Blake: Prophet Against Empire

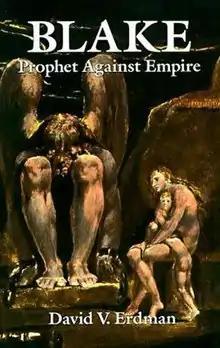

Blake: Prophet Against Empire: A Poet's Interpretation of the History of His Own Times is a 1954 biography by David V. Erdman whose subject is the life and work of English poet and painter William Blake.